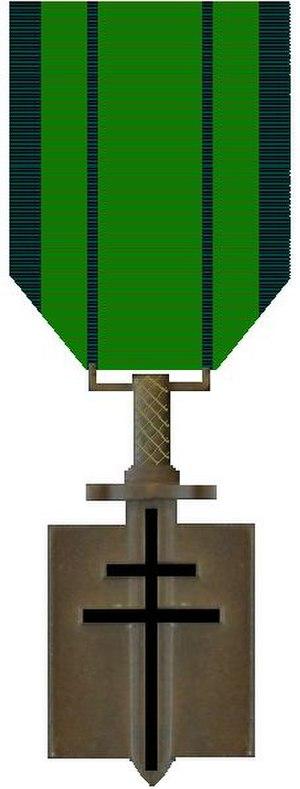
Jean Stanislas Rémy, est un colonel de l'armée française, grand officier de la Légion d'honneur membre des Forces françaises libres et Compagnon de la Libération.
La croix de Lorraine est une croix à double traverse. En héraldique, on l'appelle croix archiépiscopale ou croix patriarcale ; elle figure dans les blasons des archevêques, et dans l'iconographie ancienne, pour signaler cette fonction. Cette croix figurait dans la symbolique des ducs d'Anjou devenus ducs de Lorraine à partir de 1431. La croix de Lorraine figurait également sur le drapeau du Reichsland d'Alsace-Lorraine, adopté par le Landtag d'Alsace-Lorraine le 25 juin 1912. Bien que légalement adopté, ce drapeau ne fut jamais reconnu par les autorités de l'empire allemand. Le 31 mai 1911, quarante ans après l'annexion, le Reichstag avait en effet fini par doter l'Alsace-Lorraine d'une constitution et d'un Landtag mais lui accordant une autonomie très restreinte, le territoire étant alors toujours contrôlé directement par l'empereur et l'état-major de l'armée impériale allemande.
Albert Idohou, né vers 1901 à Porto-Novo au Dahomey, fusillé le 10 novembre 1941 près de Dakar, est un commerçant béninois, organisateur et responsable d'un réseau de résistance pendant la Seconde Guerre mondiale.
Un compagnon de la Libération est un membre de l'ordre de la Libération, créé le 16 novembre 1940 par le général de Gaulle en tant que chef des Français libres.